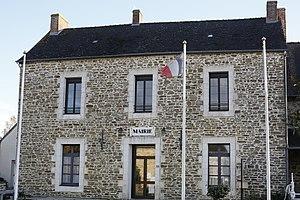
Mairie de Tresbœuf. Brezhoneg: Ti-kêr Trevo.
Tresbœuf est une commune française située dans le département d'Ille-et-Vilaine en Région Bretagne.